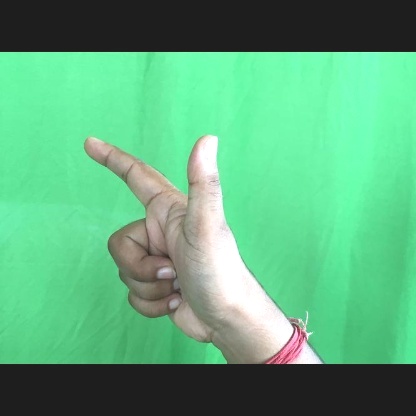
Mudra: Chandrakala